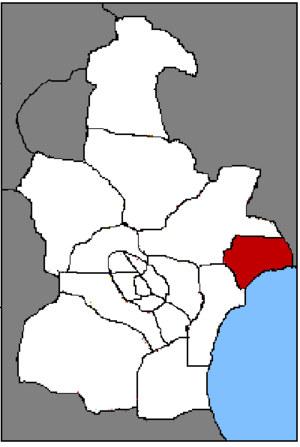
Le district de Hangu est une subdivision de l'est de la municipalité de Tianjin en Chine.